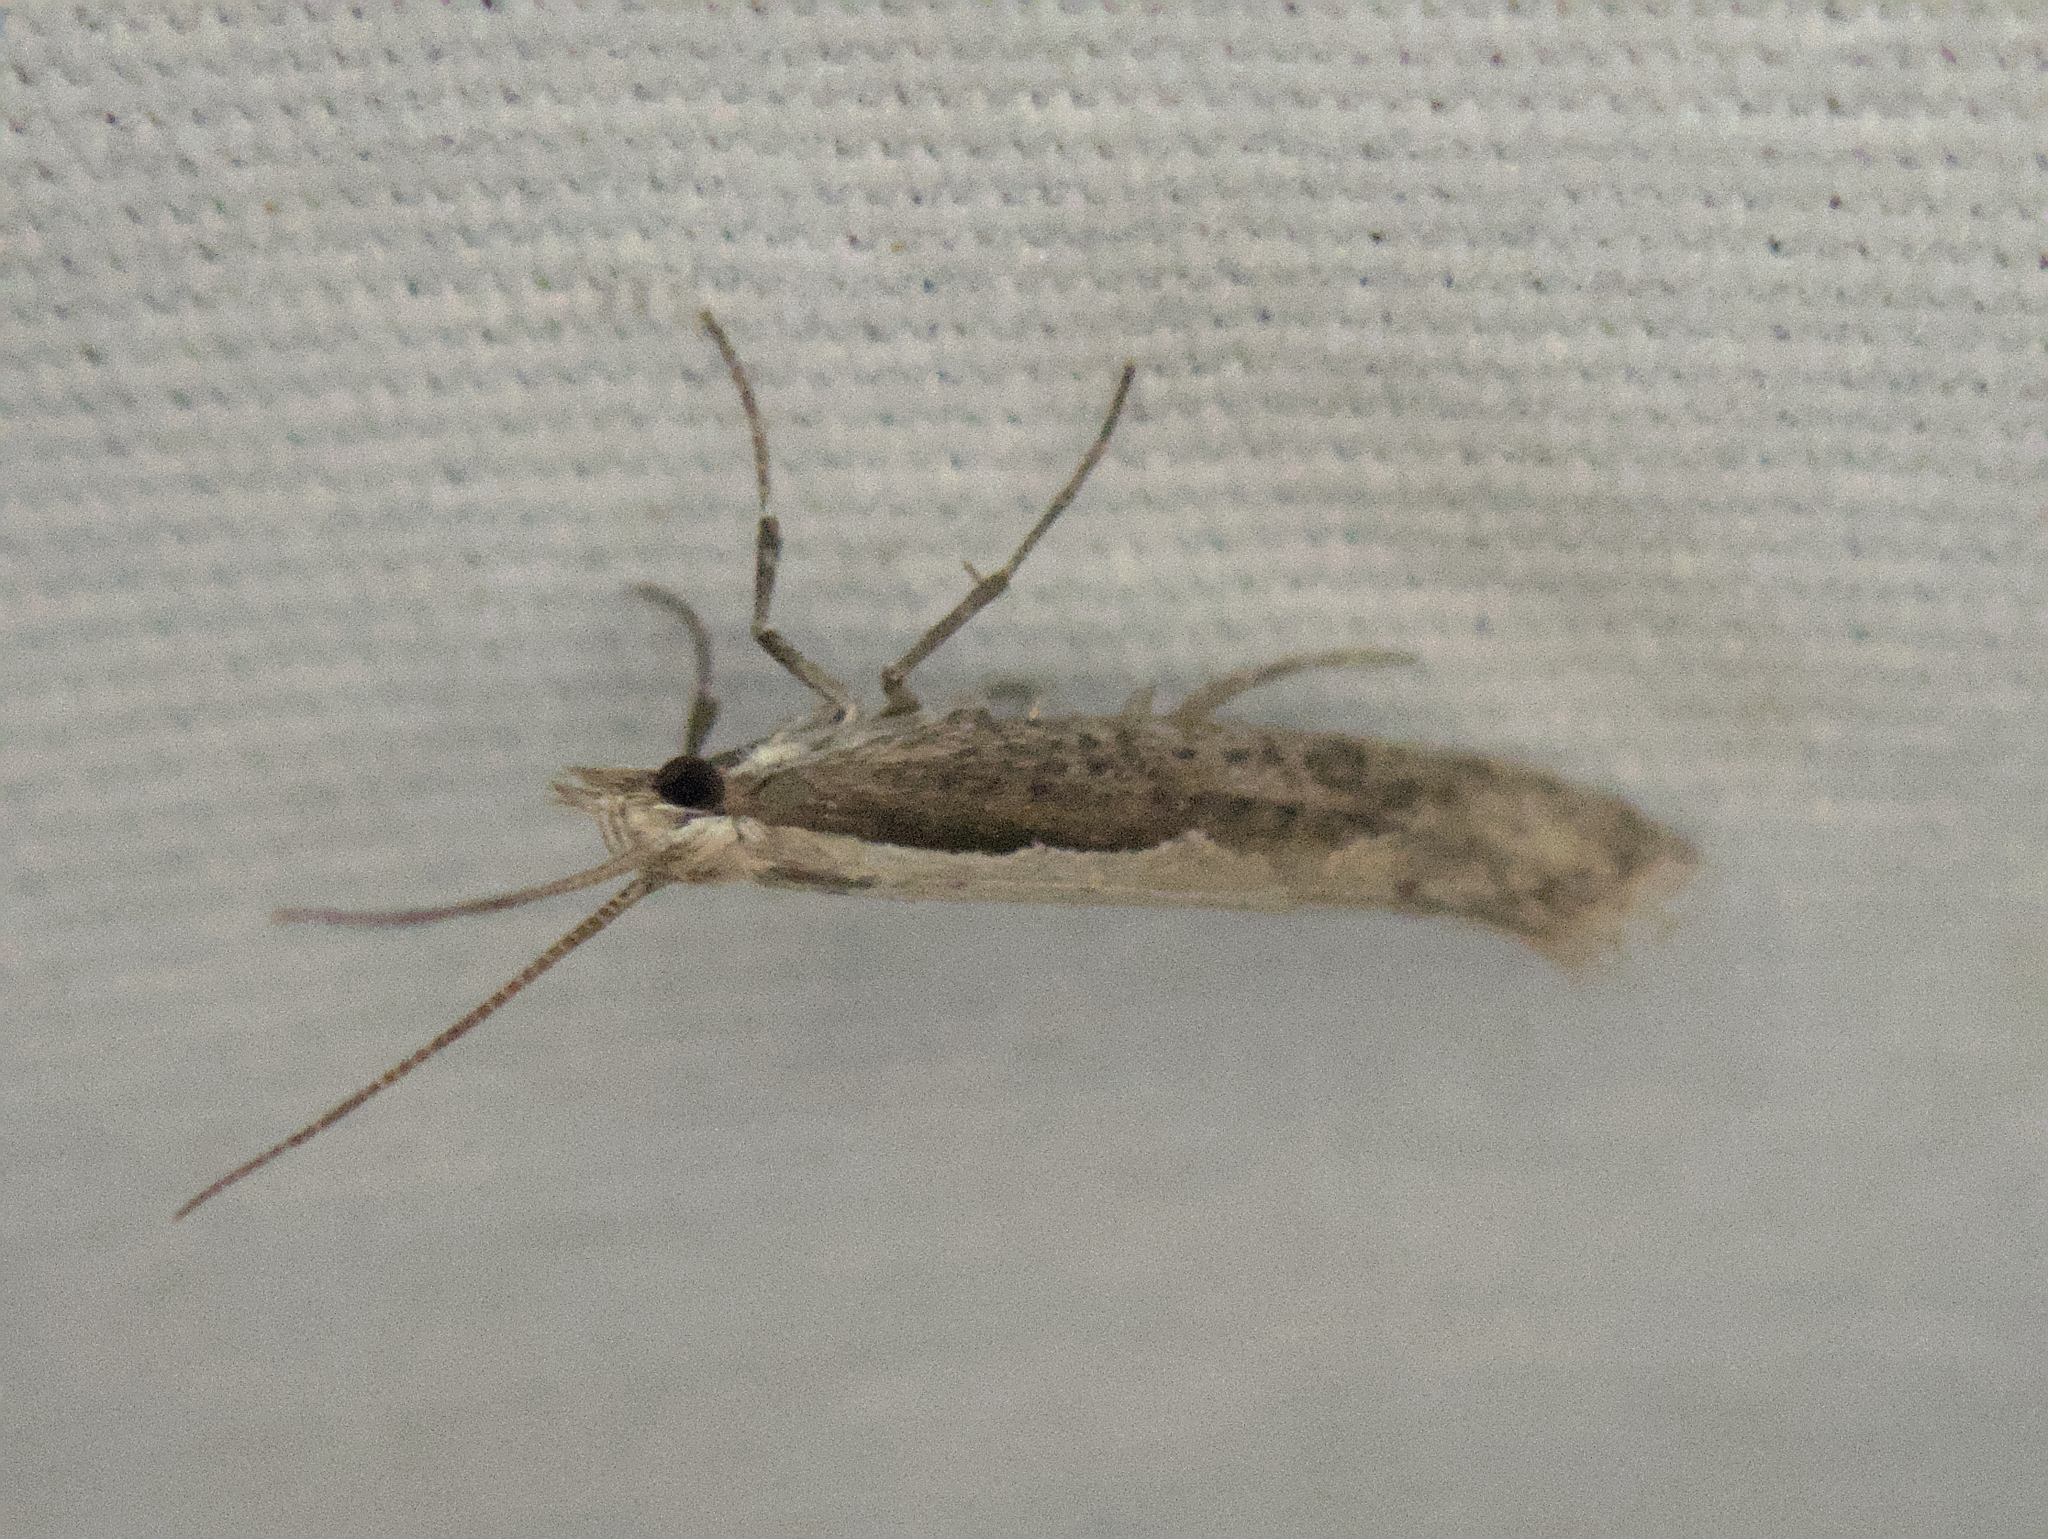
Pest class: diamondback_moth